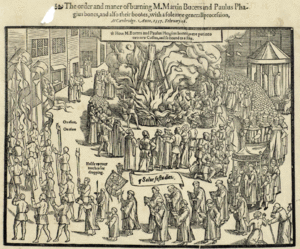
Le corps du réformateurMartin Bucer fut brûlé comme hérétique en 1556, sous le règne de Marie Ire d'Angleterre. Cette gravure sur bois est tirée d' Actes and Monuments, plus connu sous le titre de Livre des Martyrs, de John Foxe.
Martin Bucer, né le 11 novembre 1491 à Sélestat et mort le 28 février 1551 à Cambridge, est un théologien et un réformateur protestant alsacien. Il est à l'origine de la confirmation protestante.